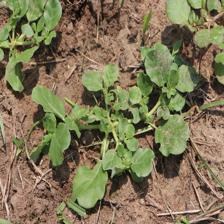
Label: BroadLeafWeed